Question: What is the shape of the white sign?
Tambaya: Menene siffar farar alamar?
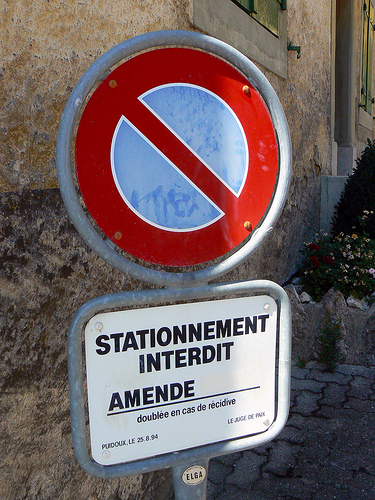
Answer: Rectangular.
Amsa: Murabba'i mai ɗari.